Jason Pierre-Paul

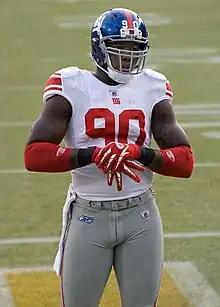
Pierre-Paul in 2012

On October 28, 2012, against the Cowboys in Week 8, Pierre-Paul caught his first career interception and returned it for a touchdown. He finished the 2012 season with 6.5 sacks and 43 total tackles. He was named to the Pro Bowl. He was ranked 55th by his fellow players on the NFL Top 100 Players of 2013.